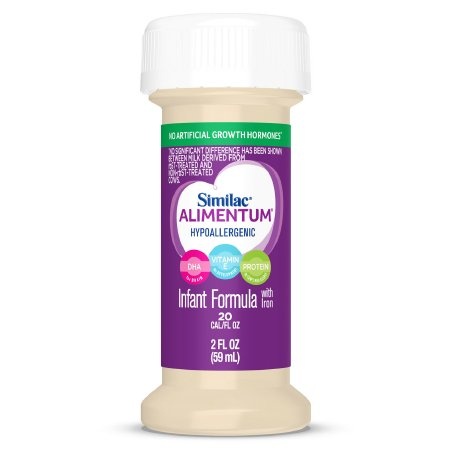
Abbott Nutrition Infant Formula Similac® Alimentum® 2 oz. Bottle Liquid Food Allergies - Case of 48 - 59738-CS
Brand: Abbott Nutrition
SIMILAC, ALIMENTUM 2OZ Item Id 895004 MF Id# 59738 Brand Similac® Alimentum® Manufacturer Abbott Nutrition Country of Origin Unknown Administration Method Oral Application Infant Formula Calories per Serving 100 Calories Calories per Serving Range 0 to 100 Calories Container Type Bottle Container Type Range Bottles Flavor Unflavored Flavor Range Unflavored HCPCS B4161 (Disclaimer) Health Condition Food Allergies Ingredients Maltodextrin, vegetable oils (high oleic safflower oil, mct oil from palm kernel oil and coconut oil and coconut oil in varying proportions, soy oil), casein hydrlysate powder (milk protein), sucrose, emulsifier, e1450 (modified corn starch), calcium citrate, potassium citrate, calcium phosphate tribasic, thickener: e415 (xanthan gum), l-tyrosine, arachidonic acid (aa) from m. alpine oil,magnesium chloride, sodium chloride, l-cystine, ascorbic acid, potassium phosphate, docosahexaenoic acid (dha) from c. cohnii oil, l-tryptophan, choline chloride, ferrous sulphate, taurine, potassium chloride, m-inositol antioxidants: e304,e306, zinc sulphate, dl-alpha-tocopheryl acetate, l- carnitine, niacinamide, calcium pantothenate, copper sulphate, vitamin a, palmitate, riboflavin (vit.b2), thiamin (vit. b1), pyridoxine hydrochloride (vit.b6), potassium iodide, folic acid, vitamin k1, biotin, sodium selenite, vitamin d3 and vitamin b12 Is_Active_Vendor Y Is_DSCSA N Is_Discontinued N Is_Medical_Device N Lot_Tracking_Flag N On_Allocation N Preparation Liquid Product Dating McKesson Acceptable Dating: we will ship >= 90 days Supplier_ID 487869 UNSPSC Code 42231804 User Ages Birth to 12 Months User Group Infant Volume 2 oz. Features A 20 Cal/fl oz, nutritionally complete, hypoallergenic formula for infants, including those with colic symptoms due to protein sensitivity, food allergies, or sensitivity to intact protein Appropriate supplemental beverage for children with food allergies, or sensitivity to intact protein Gluten-free
Category: Baby & Toddler > Nursing & Feeding > Baby & Toddler Food > Baby Formula > Hypoallergenic Formula